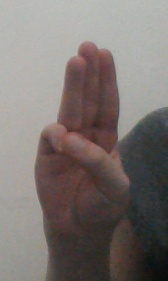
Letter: thaa